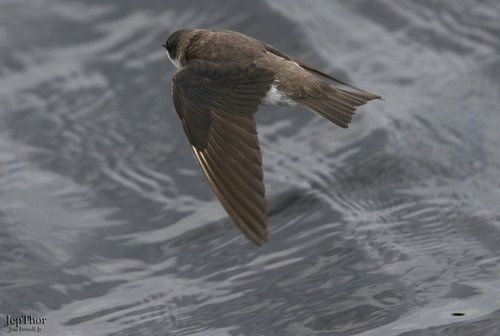
this bird has a white belly with great feathers and a small beak.
a dark brown bird with a white throat, breast, belly and abdomen.
bird has brown body feathers, brownbreast feather, and black beak
this is a brown bird with a white belly and a small pointy beak.
this bird is large and fat and has brown feathers.
this bird has wings that are brown and has a short bill
this bird has wings that are brown and has a white bellythe bird has a small black bill and large brown wingbars.
this bird is brown and white in color, with a very small beak.
a brown bird with a small beak and a white abdomen.
Species: Bank Swallow